National Route 8 (Vietnam)

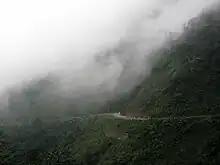
Route 8 in Annamite Range

National Route 8 is an east-west highway in Hà Tĩnh Province in North Central of Vietnam, which is managed and maintained by the central government. The route includes two segments. The 85.3 km-long segment from Hồng Lĩnh Township across Đức Thọ and Hương Sơn districts is called National Route 8A. There are 36 bridges in this route in which the two longest are Linh Cảm (crosses La River) and Hà Tân bridges. National Route 8A crosses Annamite Range and connects to National Route 1, Ho Chi Minh Highway and Lao National Route 8.